Spider-tailed horned viper

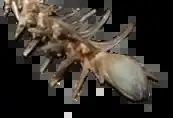
Close-up of the tail

Like other vipers in the genus "Pseudocerastes", the scales above the eyes rise up to give "P. urarachnoides" a horned appearance. A specimen had been collected in 1968 as part of the Second Street Expedition to Iran and deposited in the Field Museum of Natural History at Chicago, identified as "Pseudocerastes persicus". It was, however, found to be distinct, and it was described as a new species in 2006.